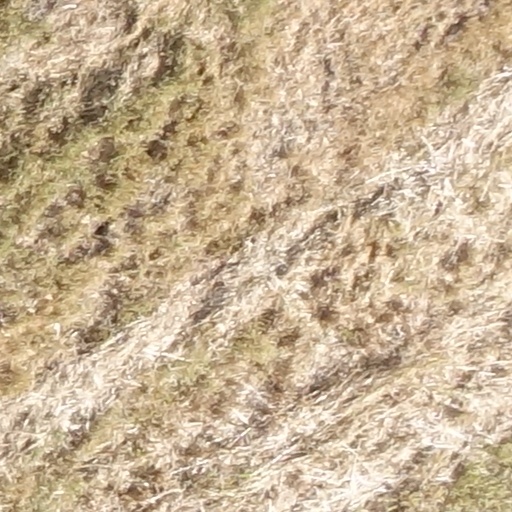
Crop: sorghum